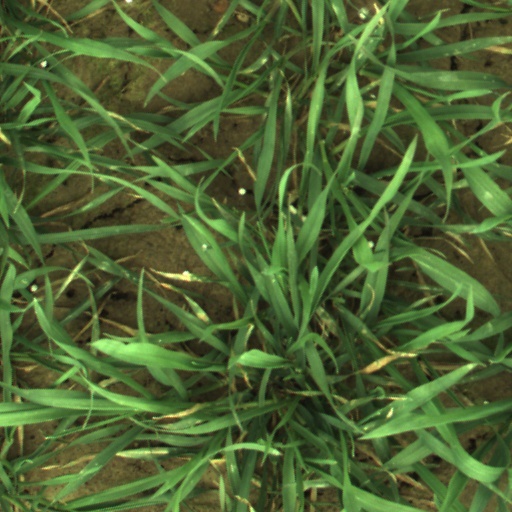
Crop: wheat